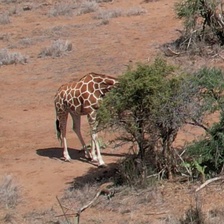
Pose orientation: right